Campeche

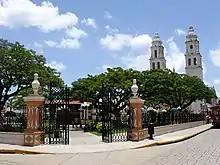
Main plaza and Campeche Cathedral

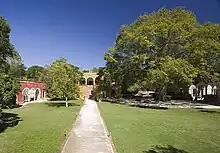
View of Hacienda Uayamón

The city Campeche (formally known as San Francisco de Campeche) is one of the least known and most overlooked colonial cities in Mexico, mostly bypassed by those visiting more famous destinations in the Yucatan peninsula. The city's historic buildings are protected by decree to keep them from being destroyed or altered by the growth of the city. Campeche was one of the most important ports in New Spain. It suffered more than 21 major pirate attacks in the colonial era. After 1685, the city's main fortifications were begun taking 24 years to complete. They succeeded in stopping major pirate attacks, with only one, Barbillas, finding a way to enter the city in 1708. The fortifications consisted of a formidable wall with four main gates, three opening to land and one to the sea. It also included a number of forts such as San Carlos, Santa Rosa, San Juan and San Francisco. Stories persist that many of the mansions had tunnels to escape pirates, but these have never been found.